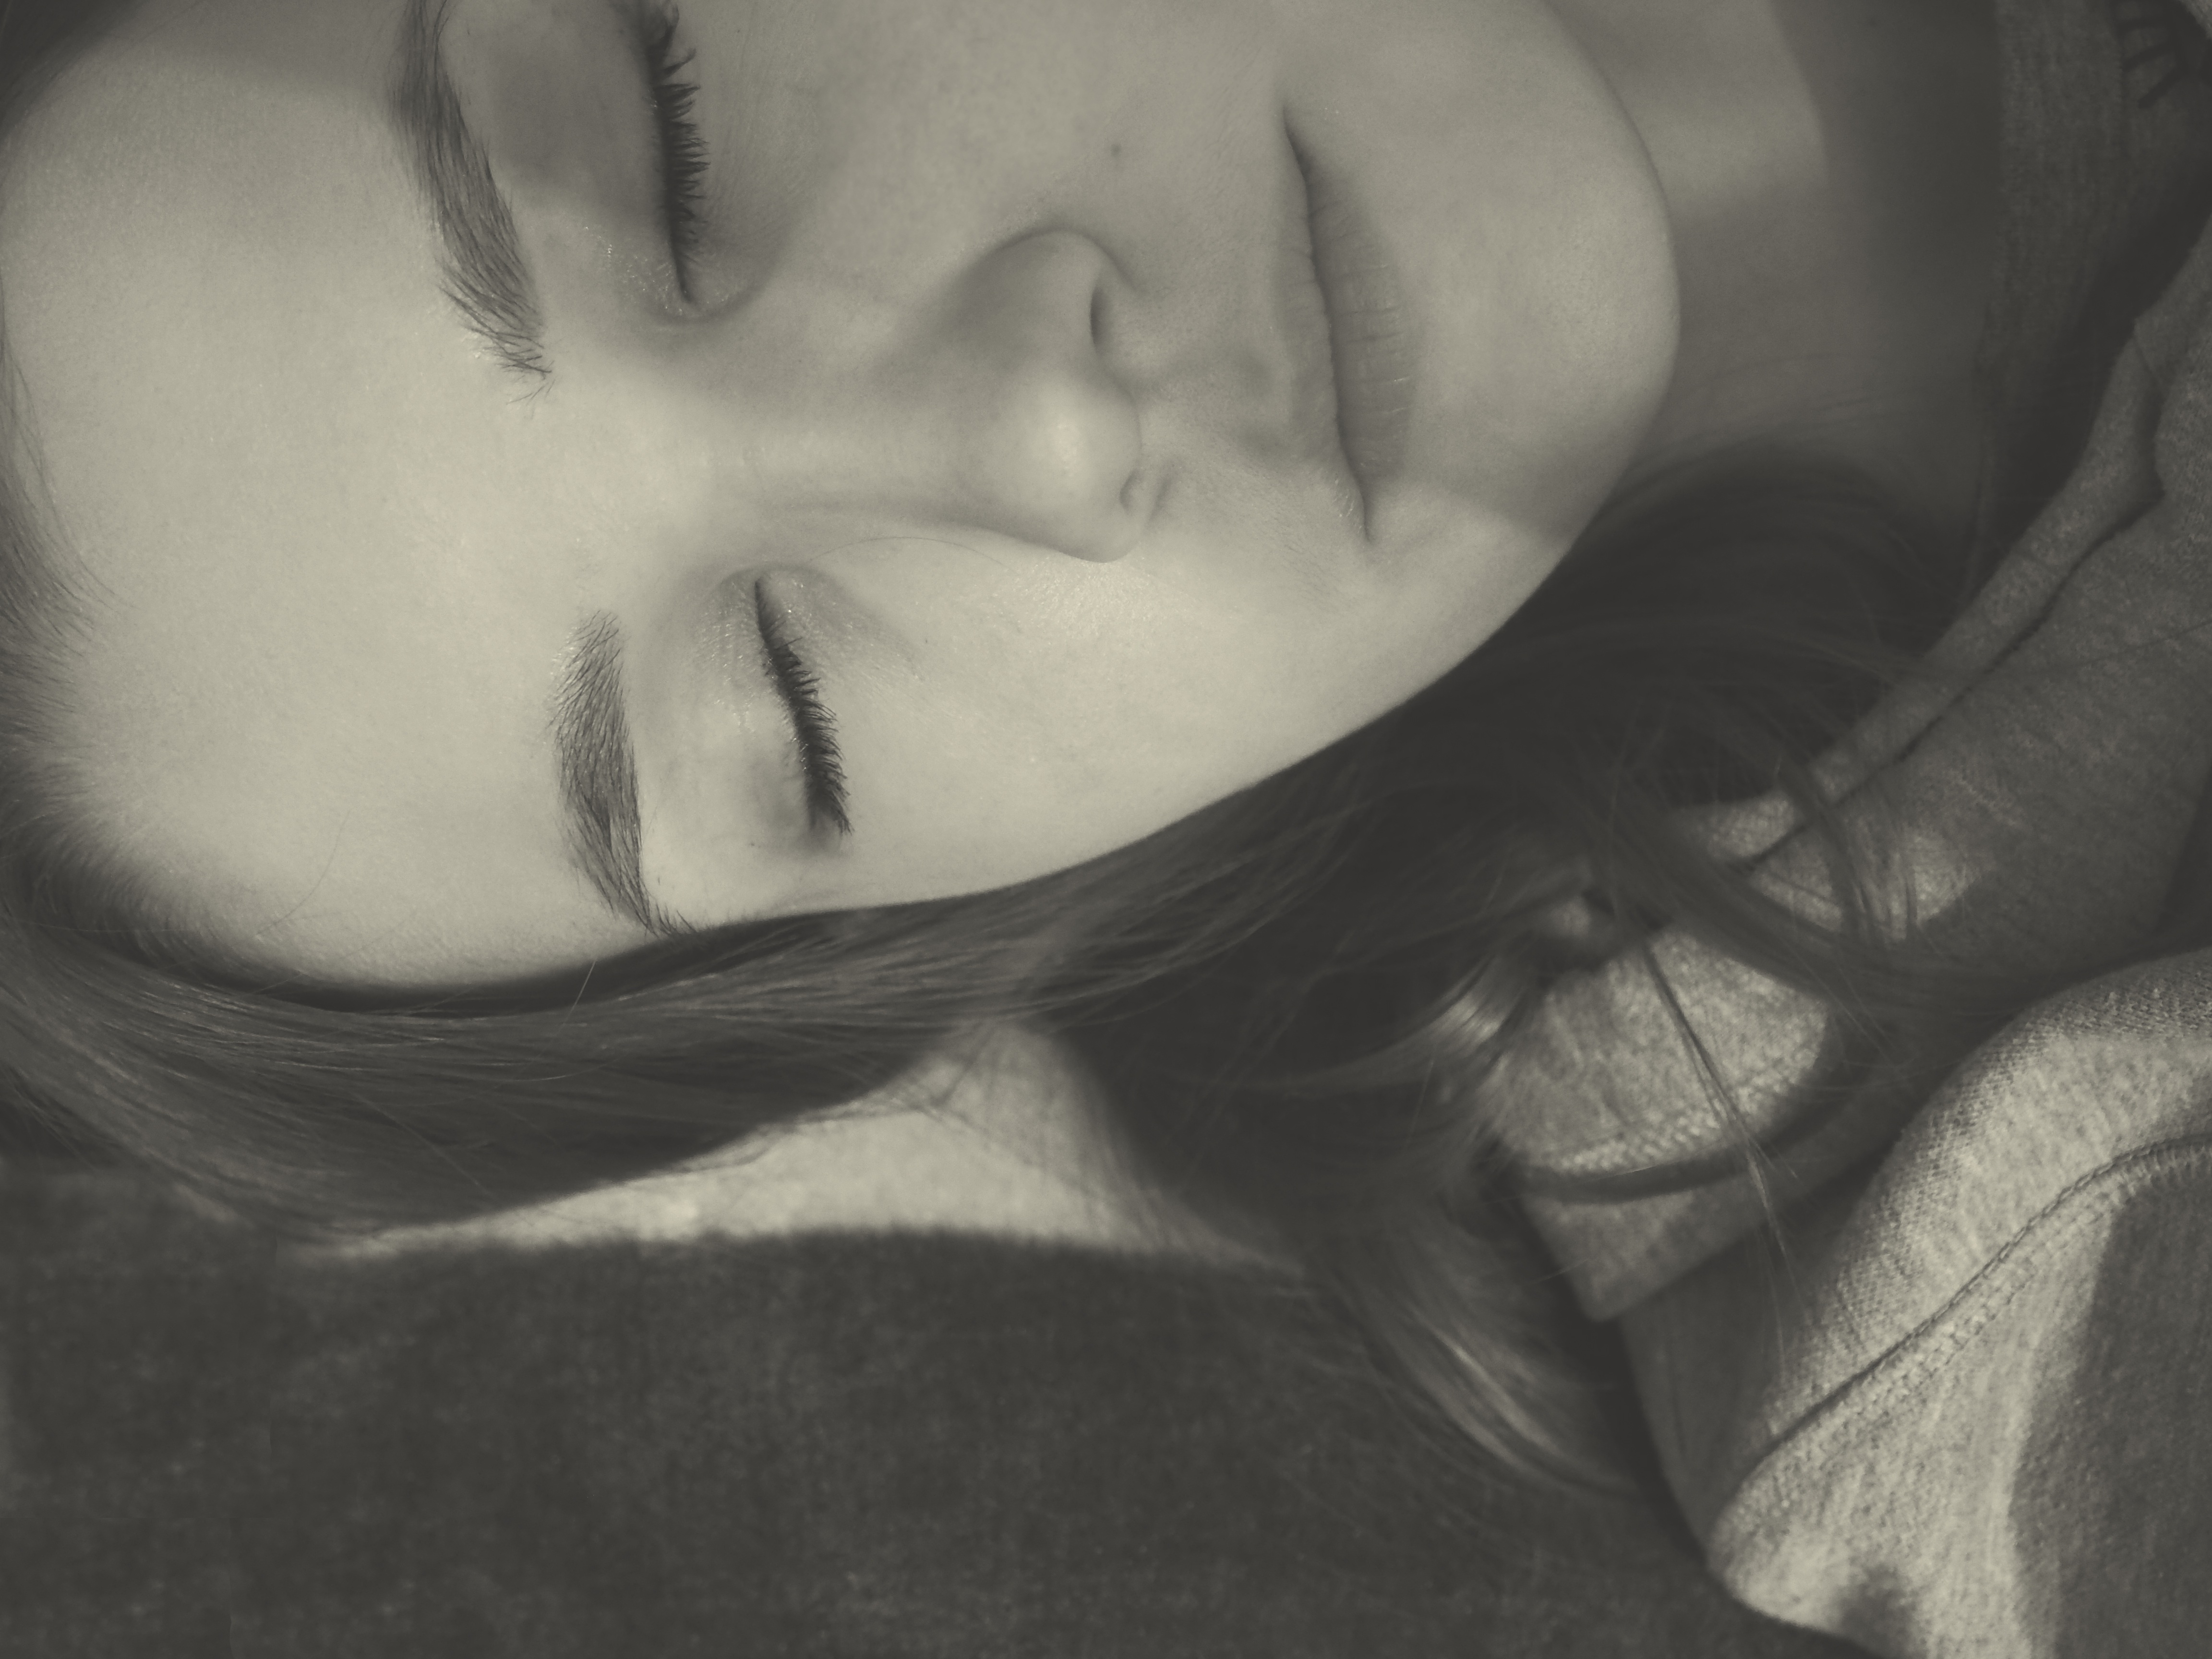
hand, black and white, girl, woman, white, photography, portrait, black, monochrome, lady, close up, face, eyes, sleep, drawing, eye, head, skin, beauty, closed, organ, dreams, emotion, monochrome photography